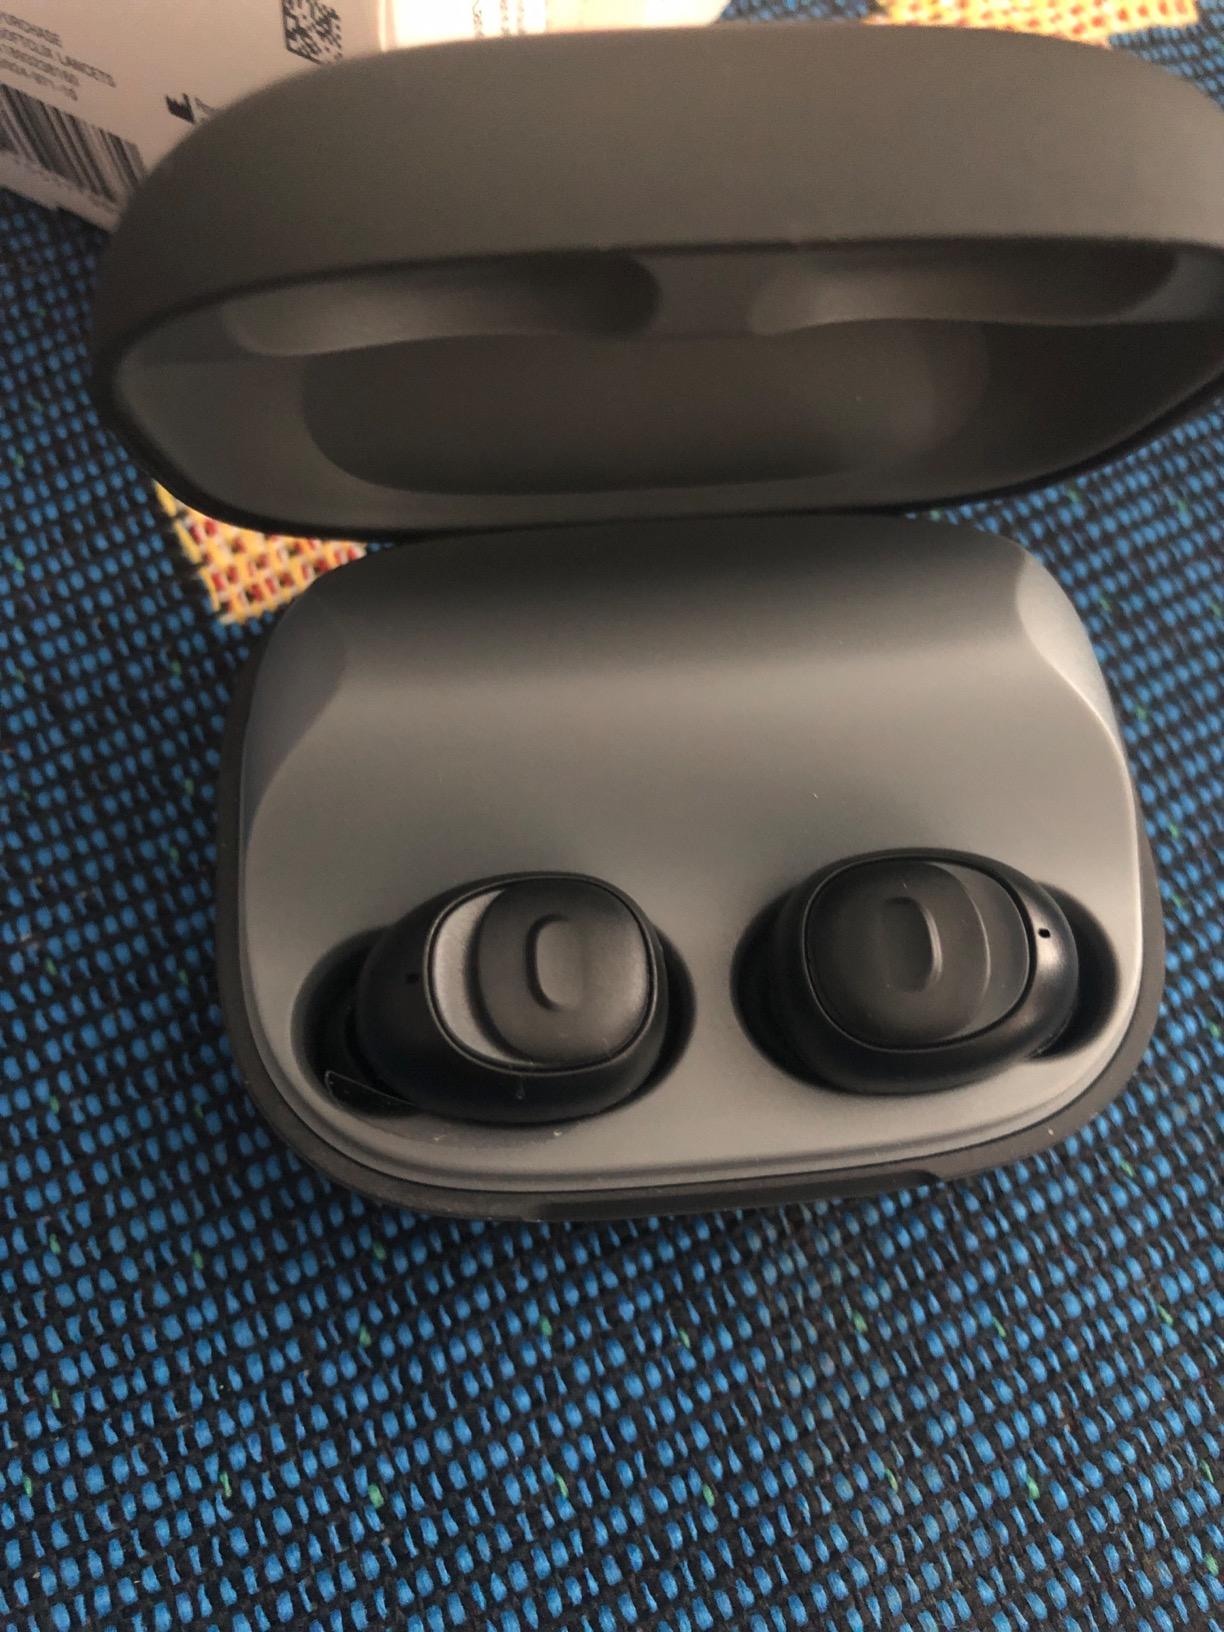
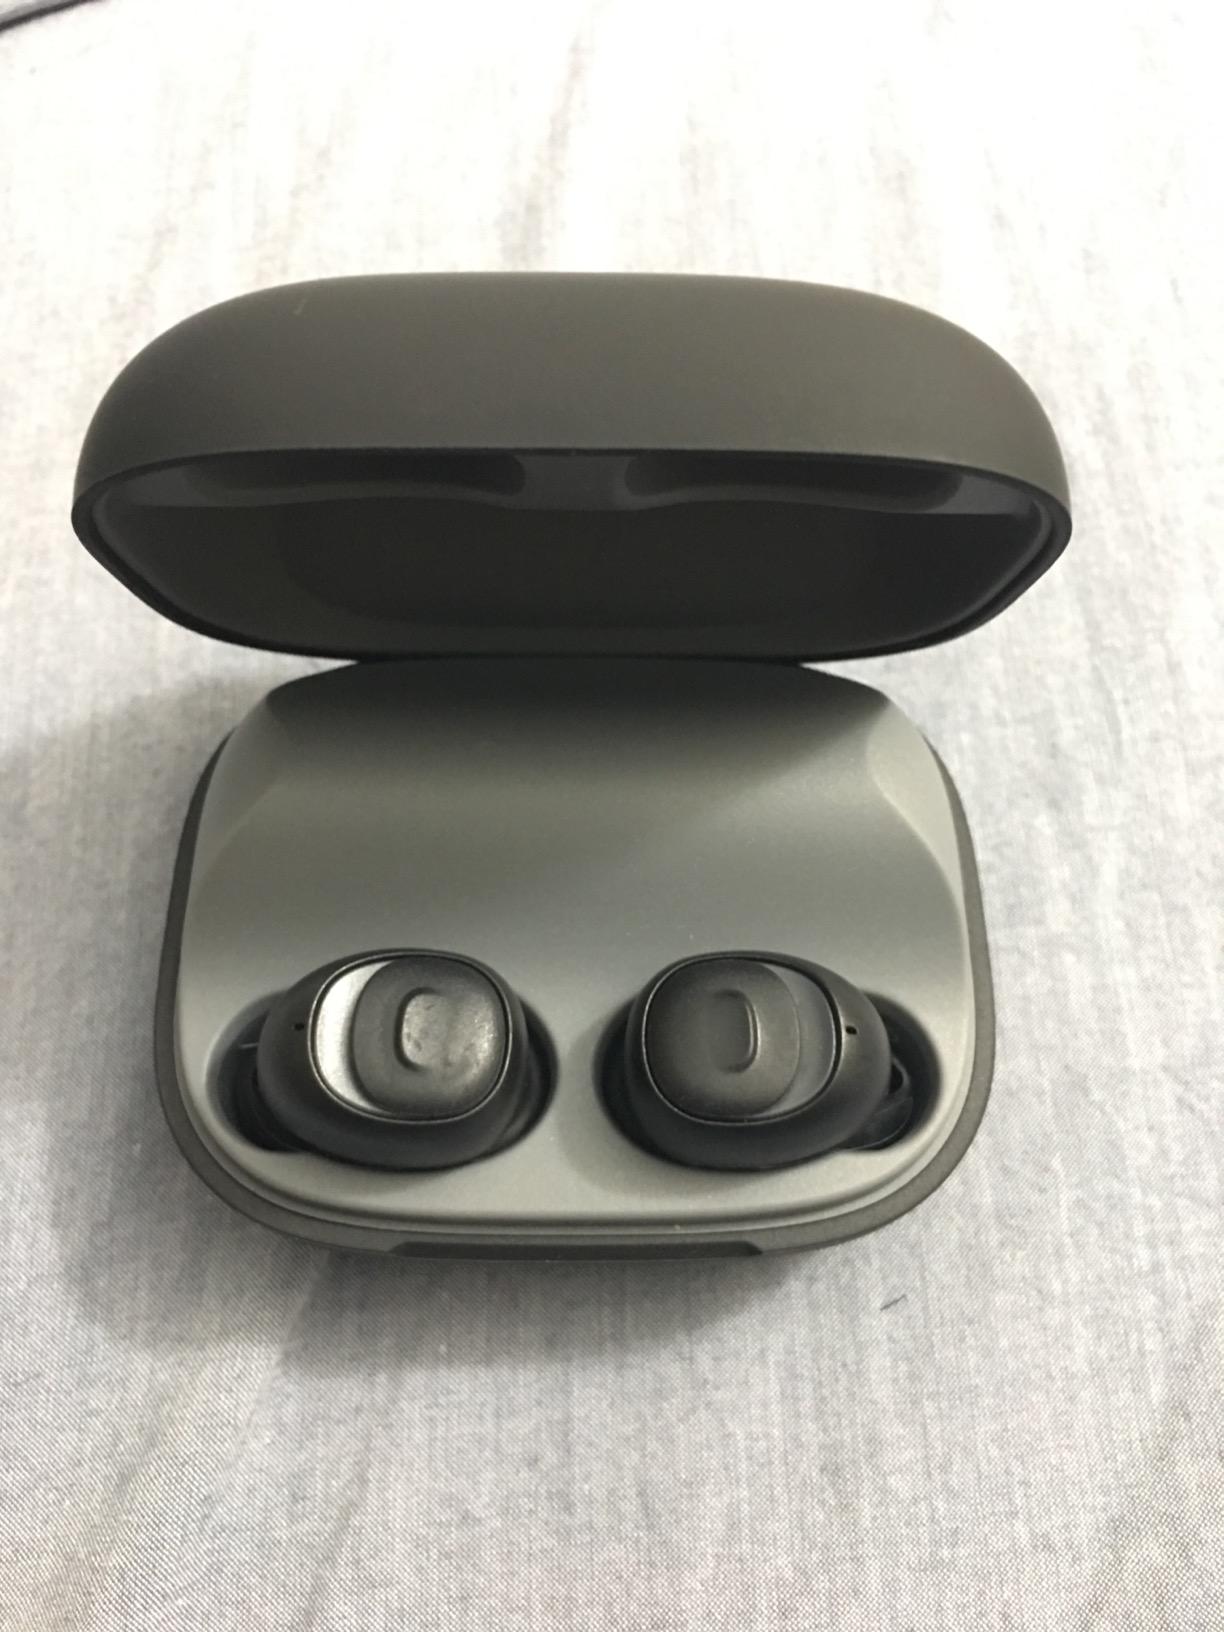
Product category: earbuds
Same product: yes